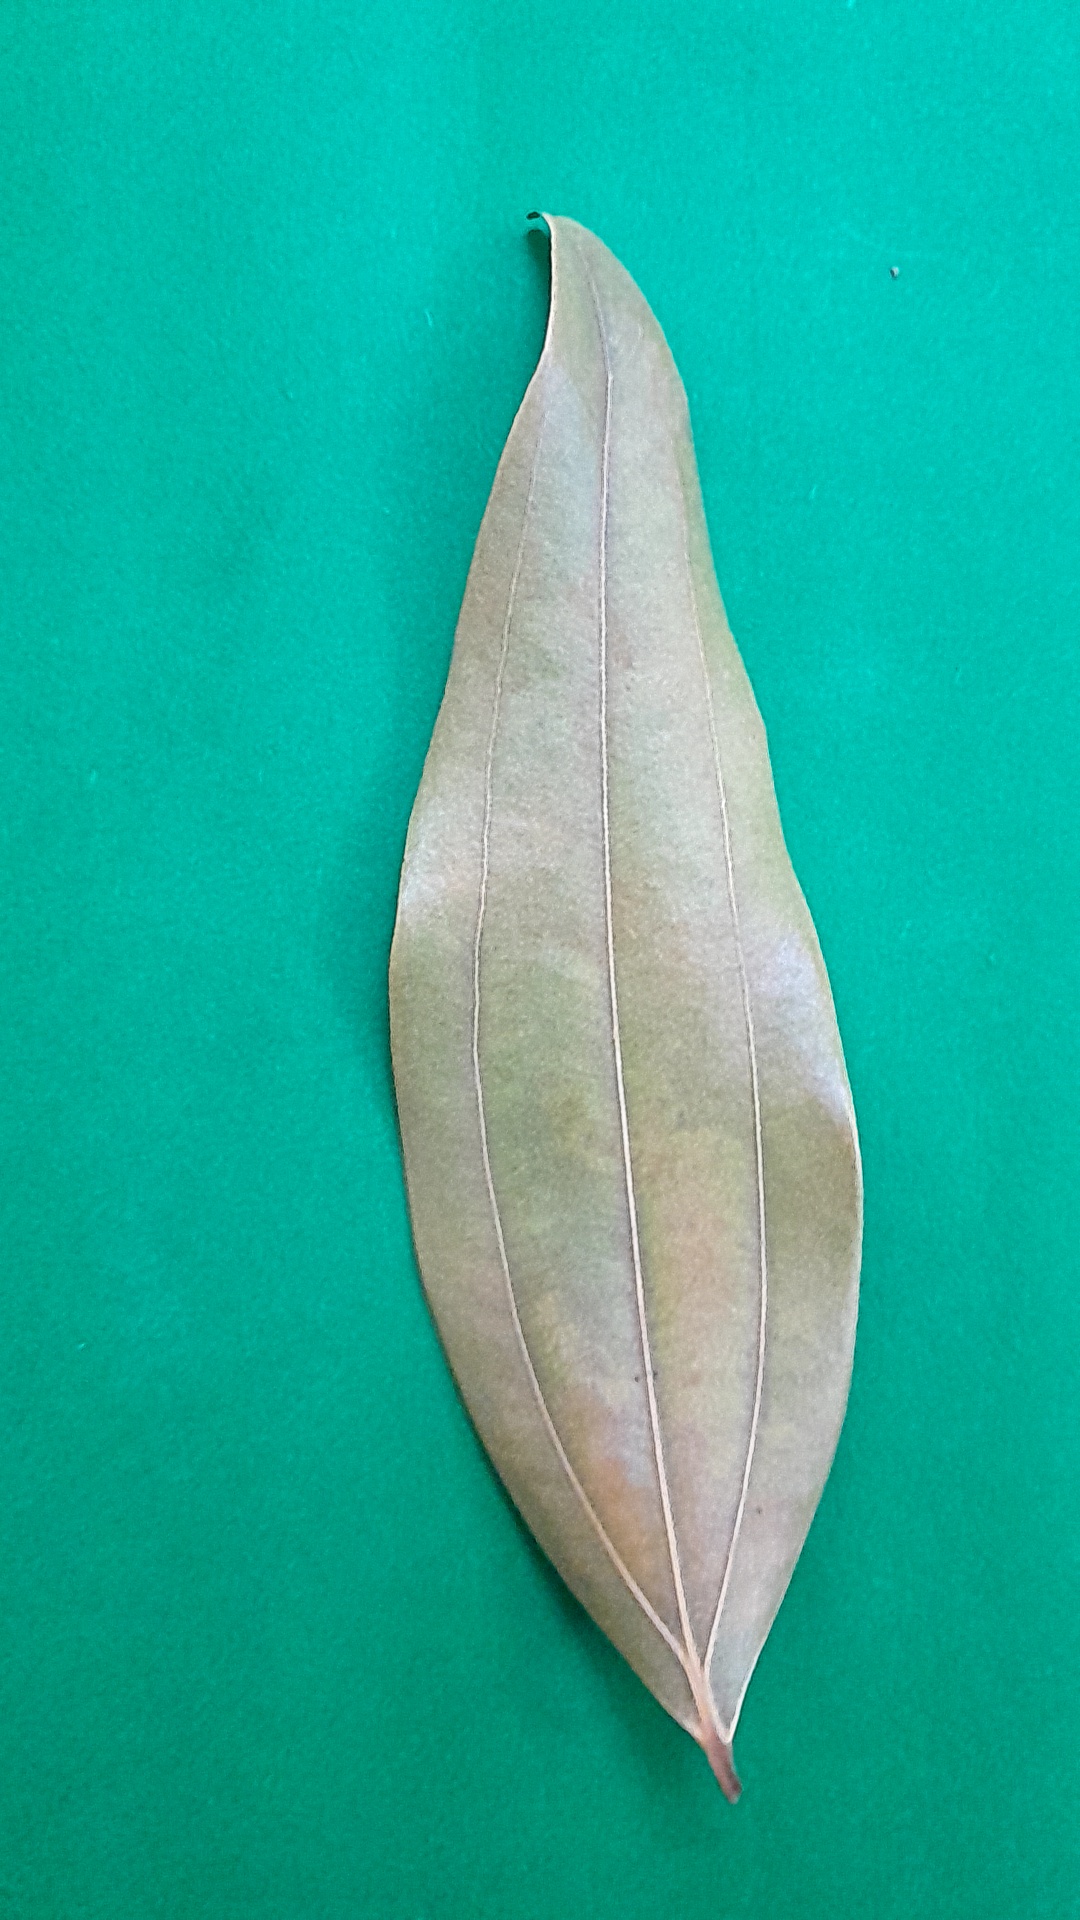
Label: Dry Leaf